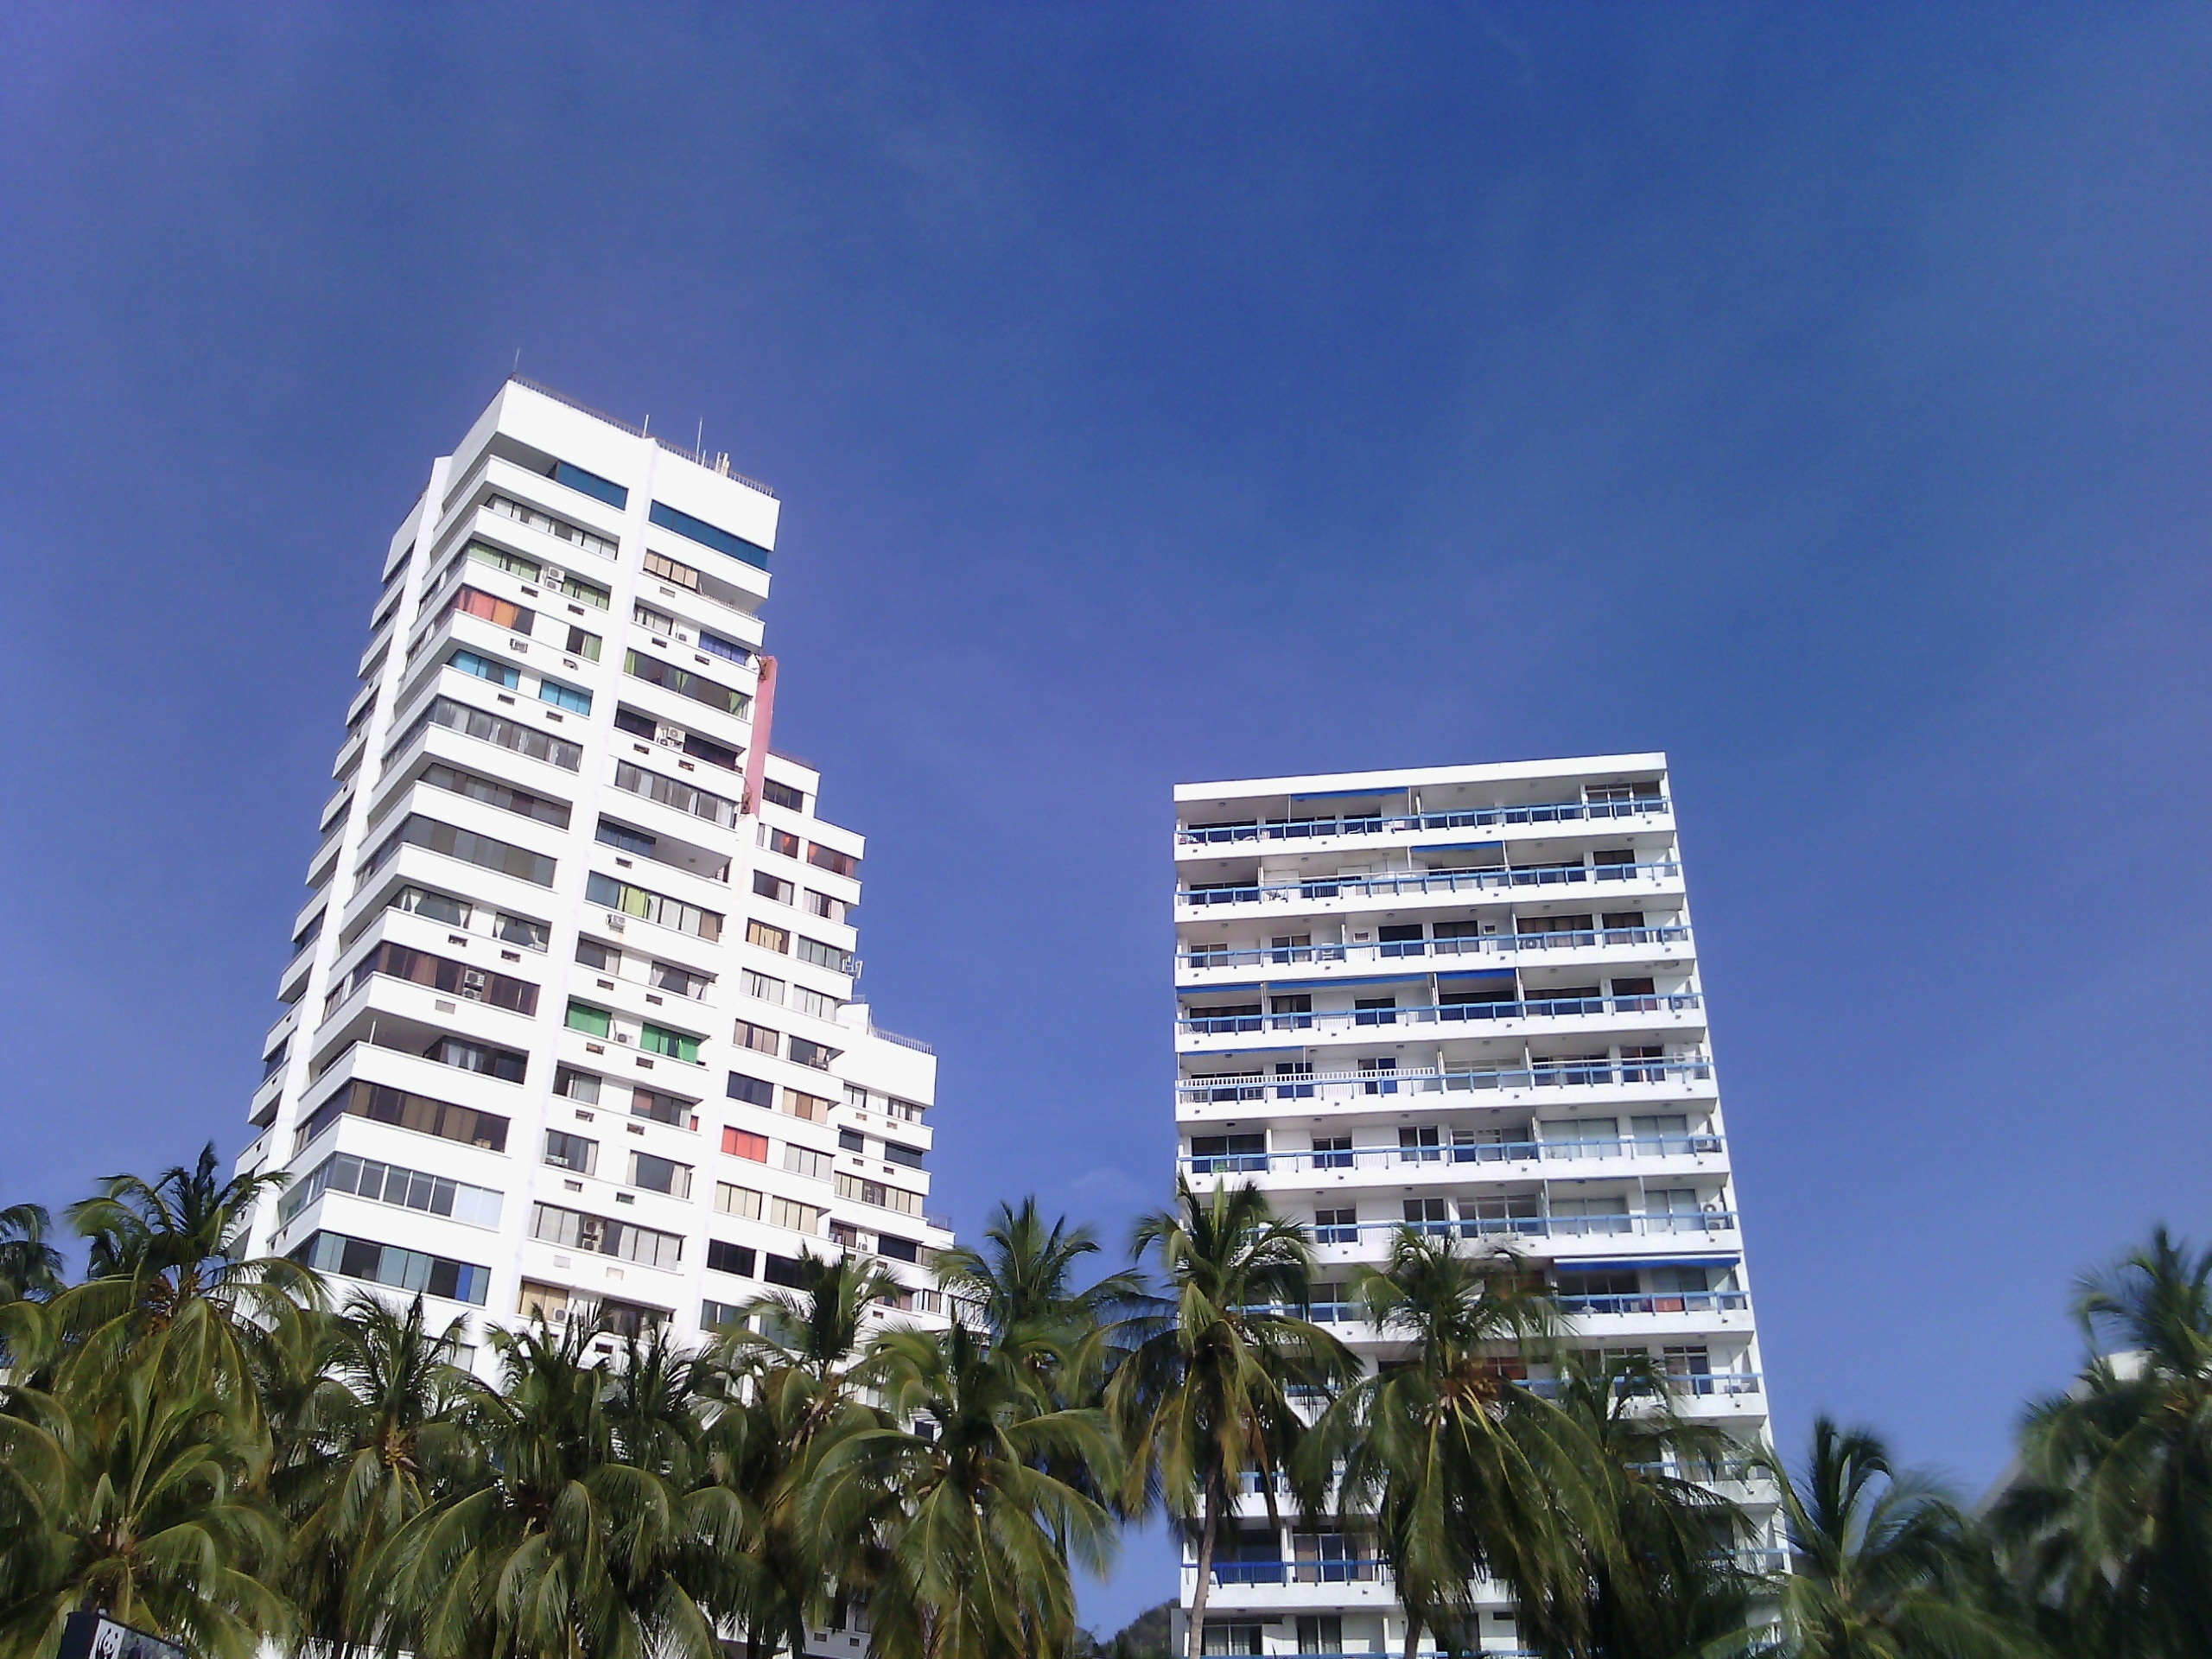
beach, sea, architecture, building, skyscraper, downtown, tower, holiday, landmark, facade, property, apartment, tower block, hotel, caribbean, palms, commercial building, headquarters, metropolis, condominium, neighbourhood, residential area, metropolitan area, mixed use